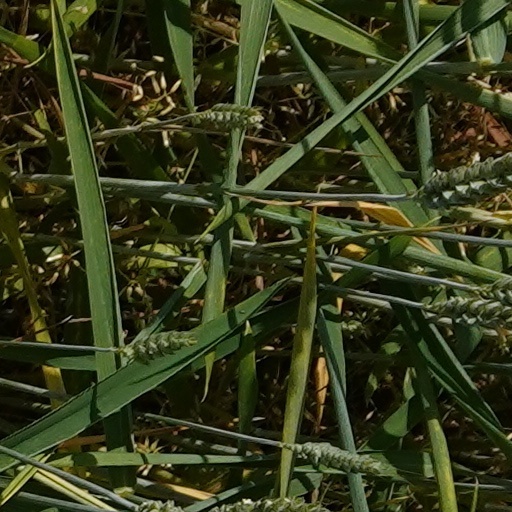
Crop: wheat